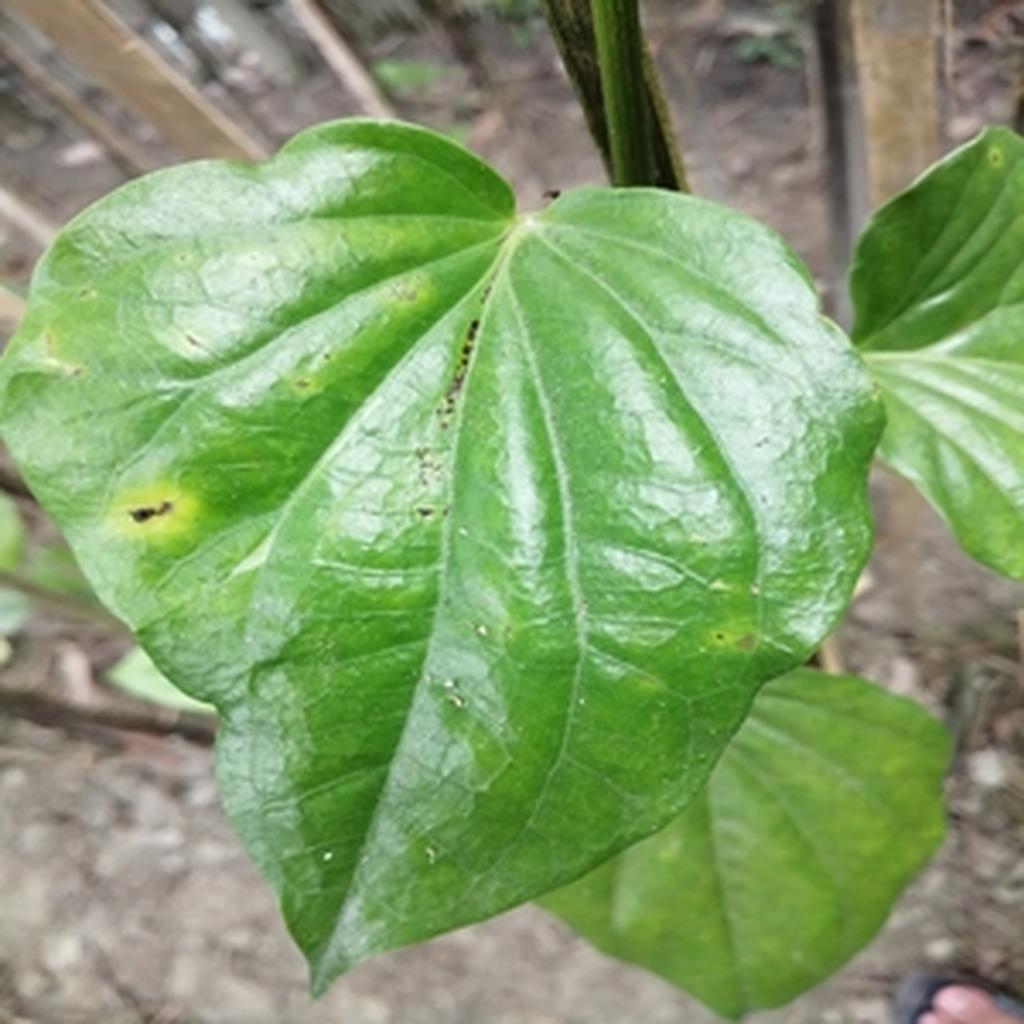
Label: Leaf_Rot